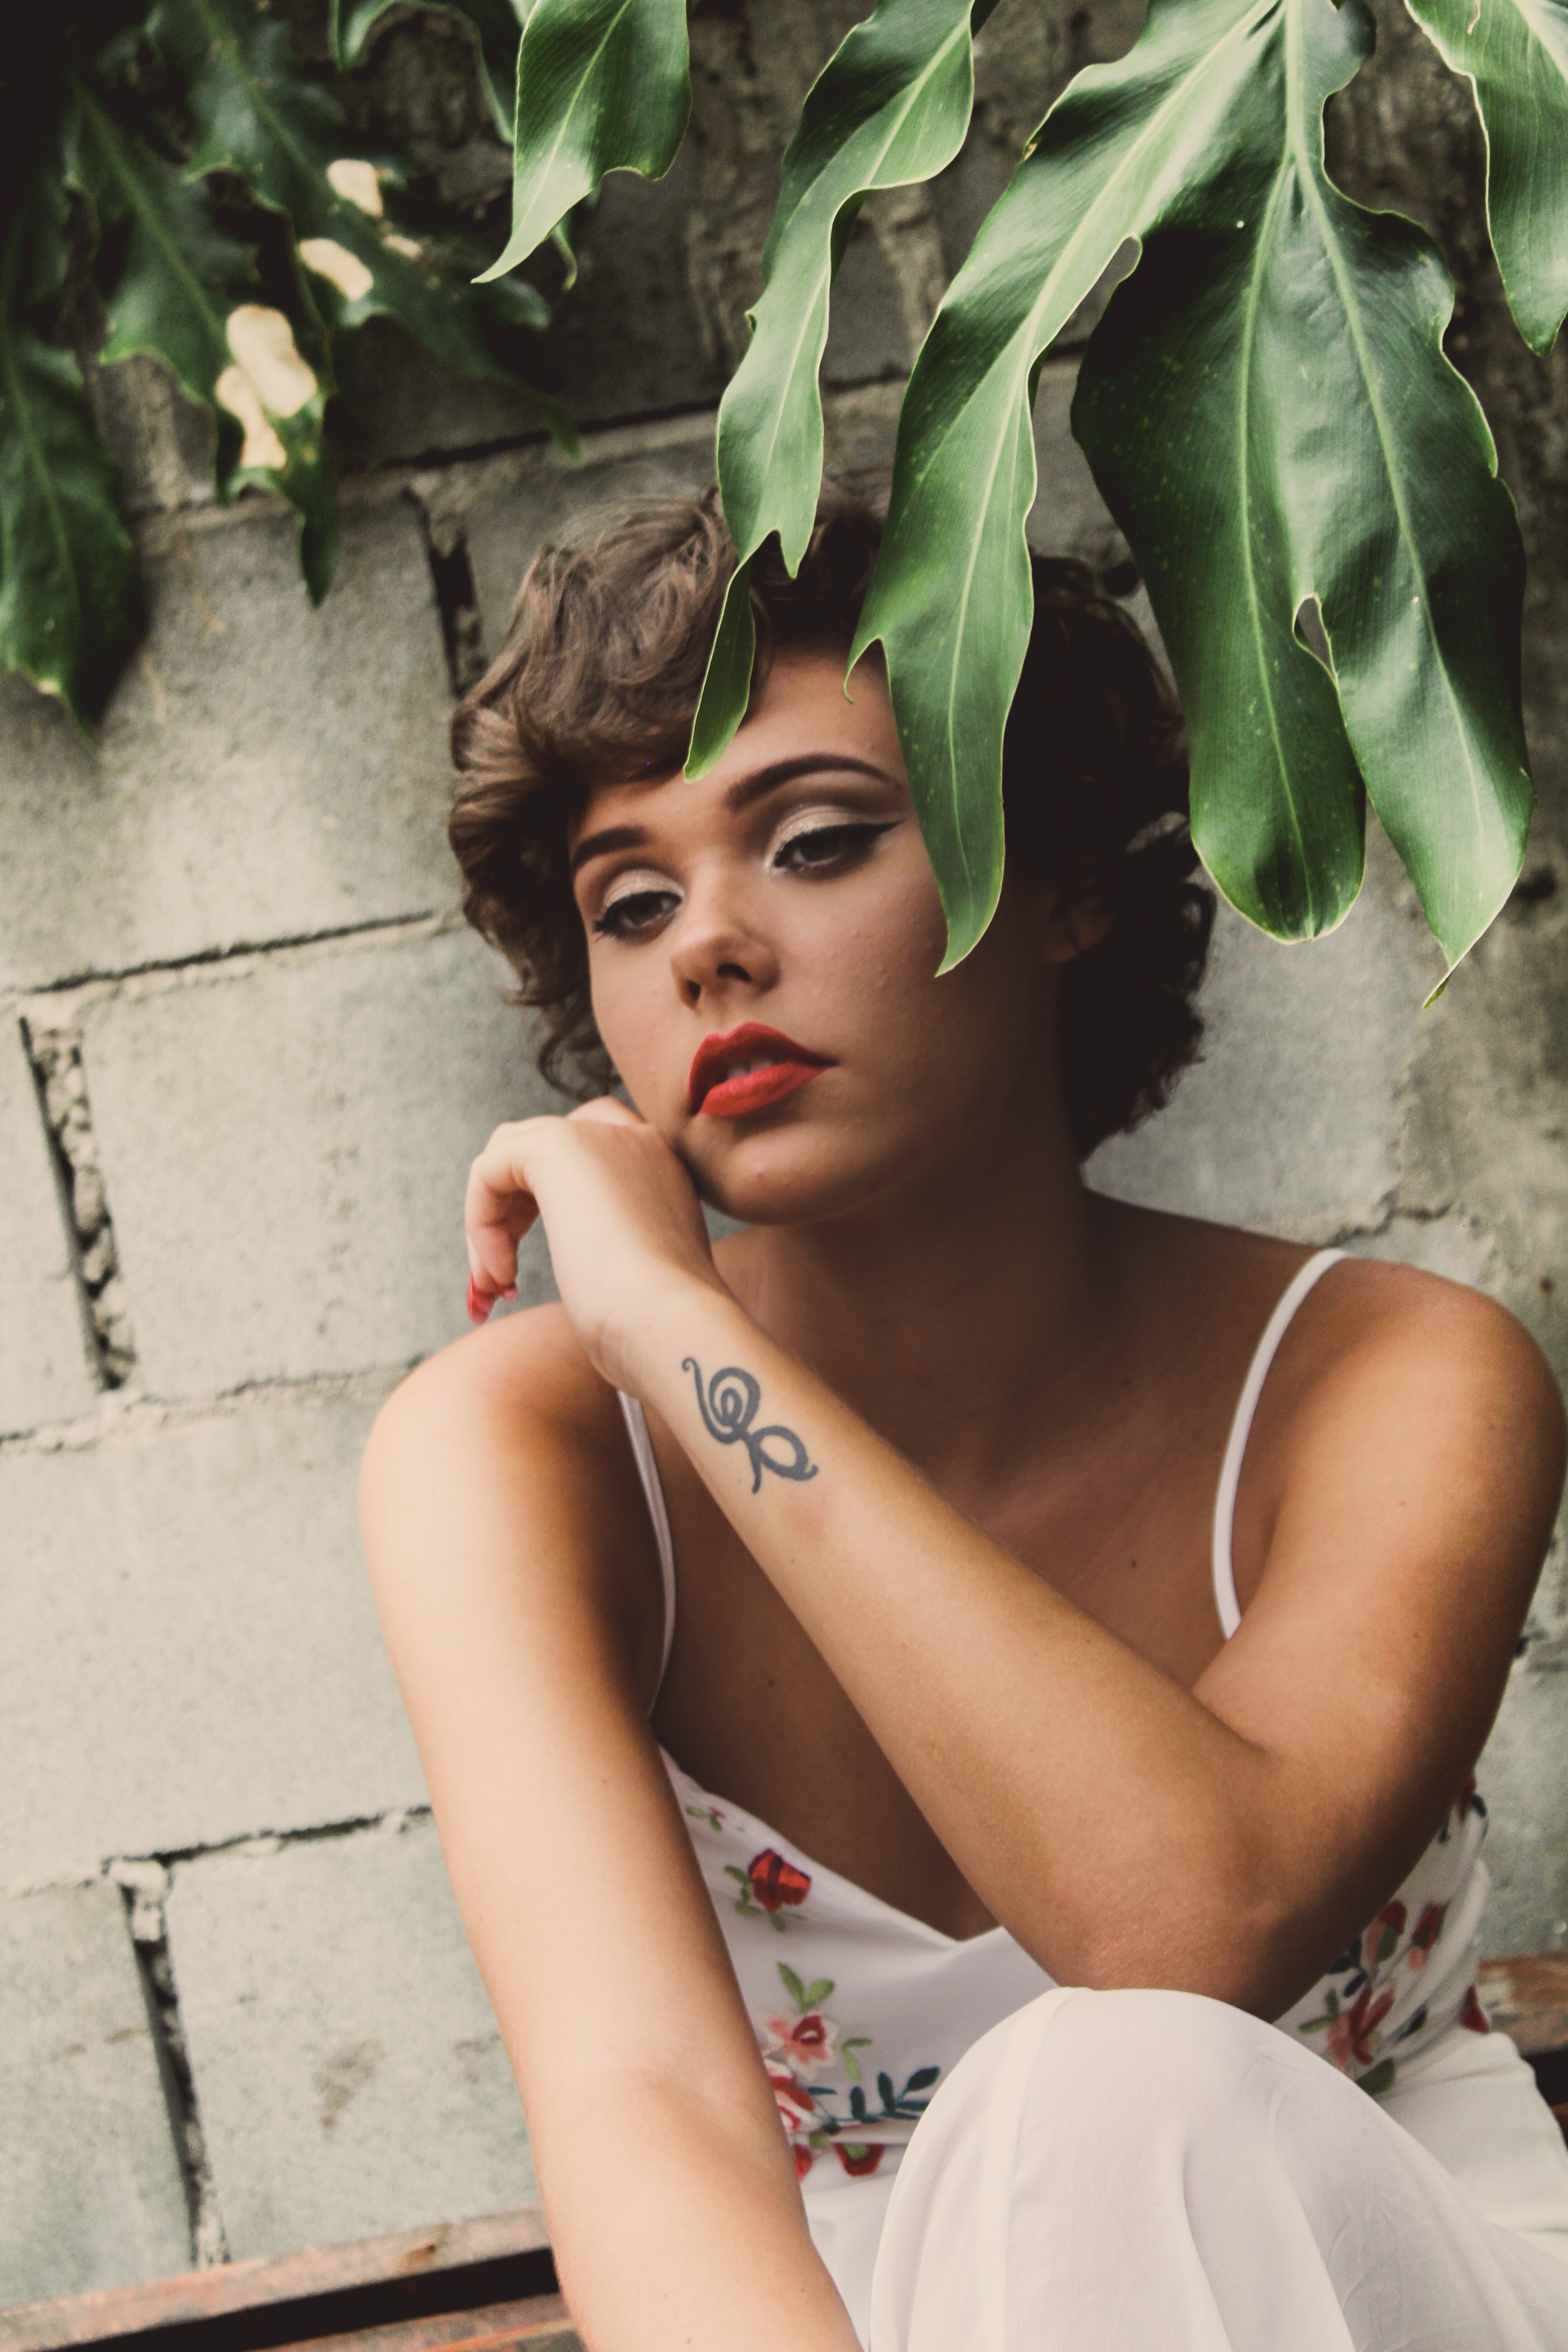
face, hair, green, beauty, lip, lady, leaf, skin, head, photo shoot, model, eye, fashion, photography, tree, summer, cool, plant, portrait, retro style, dress, sunlight, brown hair, daydream, black hair, fawn, vintage clothing